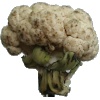
Label: cauliflower